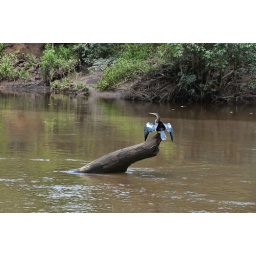
A snakebird drying out its wings on a tree in the river Puerto Viejo de Sarapiqui in Costa Rica.